History of the Tunisia national football team

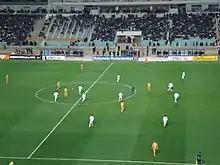
The match between Tunisia and the Netherlands at the Stade 7 November ended in a 1–1 draw.

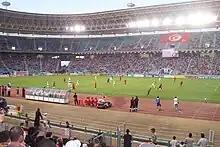
Tunisia against Mozambique at the 2010 FIFA World Cup qualification.

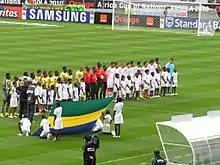
Tunisia vs Gabon match in the 2010 Africa Cup of Nations on 17 January 2010. It ended in a 0–0 draw.

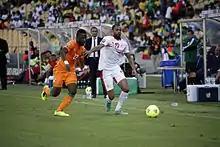
Tunisia's match against Ivory Coast in the 2013 Africa Cup of Nations.

Coelho took charge of coaching after Roger Lemerre left the national team on 30 June 2008. The qualifiers continued in September under Coelho's 0–0 draw against Burkina Faso and a large victory against Seychelles 5–0. The match paved the way for Tunisia to the third qualifying round in Group B. In the draw, Tunisia faces Nigeria, Mozambique and Kenya. Before the start of the qualifiers, Tunisia lost in a friendly match against France 1–3, and achieved a surprising 1–1 draw against the Netherlands. On 28 March 2009, Tunisia opened the qualifiers with a 1–2 victory in their opening match against Kenya. With the next qualifying match in June, Coelho played a friendly match against Sudan ended with winning 4–0 at home. Tunisia played its second qualifying match against Mozambique. The match ended with a second 2–0 victory. The third match was played on 20 June 2009 against Nigeria. Tunisia topped its group after two rounds with a full score, while Nigeria collected only four points. The match ended 0–0. The second leg of the qualifiers continued after in September. In the meantime, Tunisia played a friendly match against Ivory Coast ended 0–0. After that, the fourth qualifier match was played in Abuja. In the last minute, Darragi scored the equalizer and the match ended 2–2.